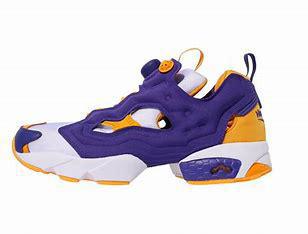
Brand: Reebok
Model: Instapump Fury OG